Chocolat (1988 film)

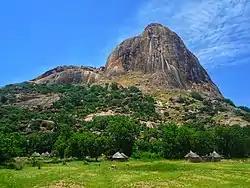
The Mindif peaks, depicted in the film

The soundtrack, performed and recorded by Abdullah Ibrahim, was released in 1988 as "Mindif".